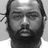
Emotion: neutral